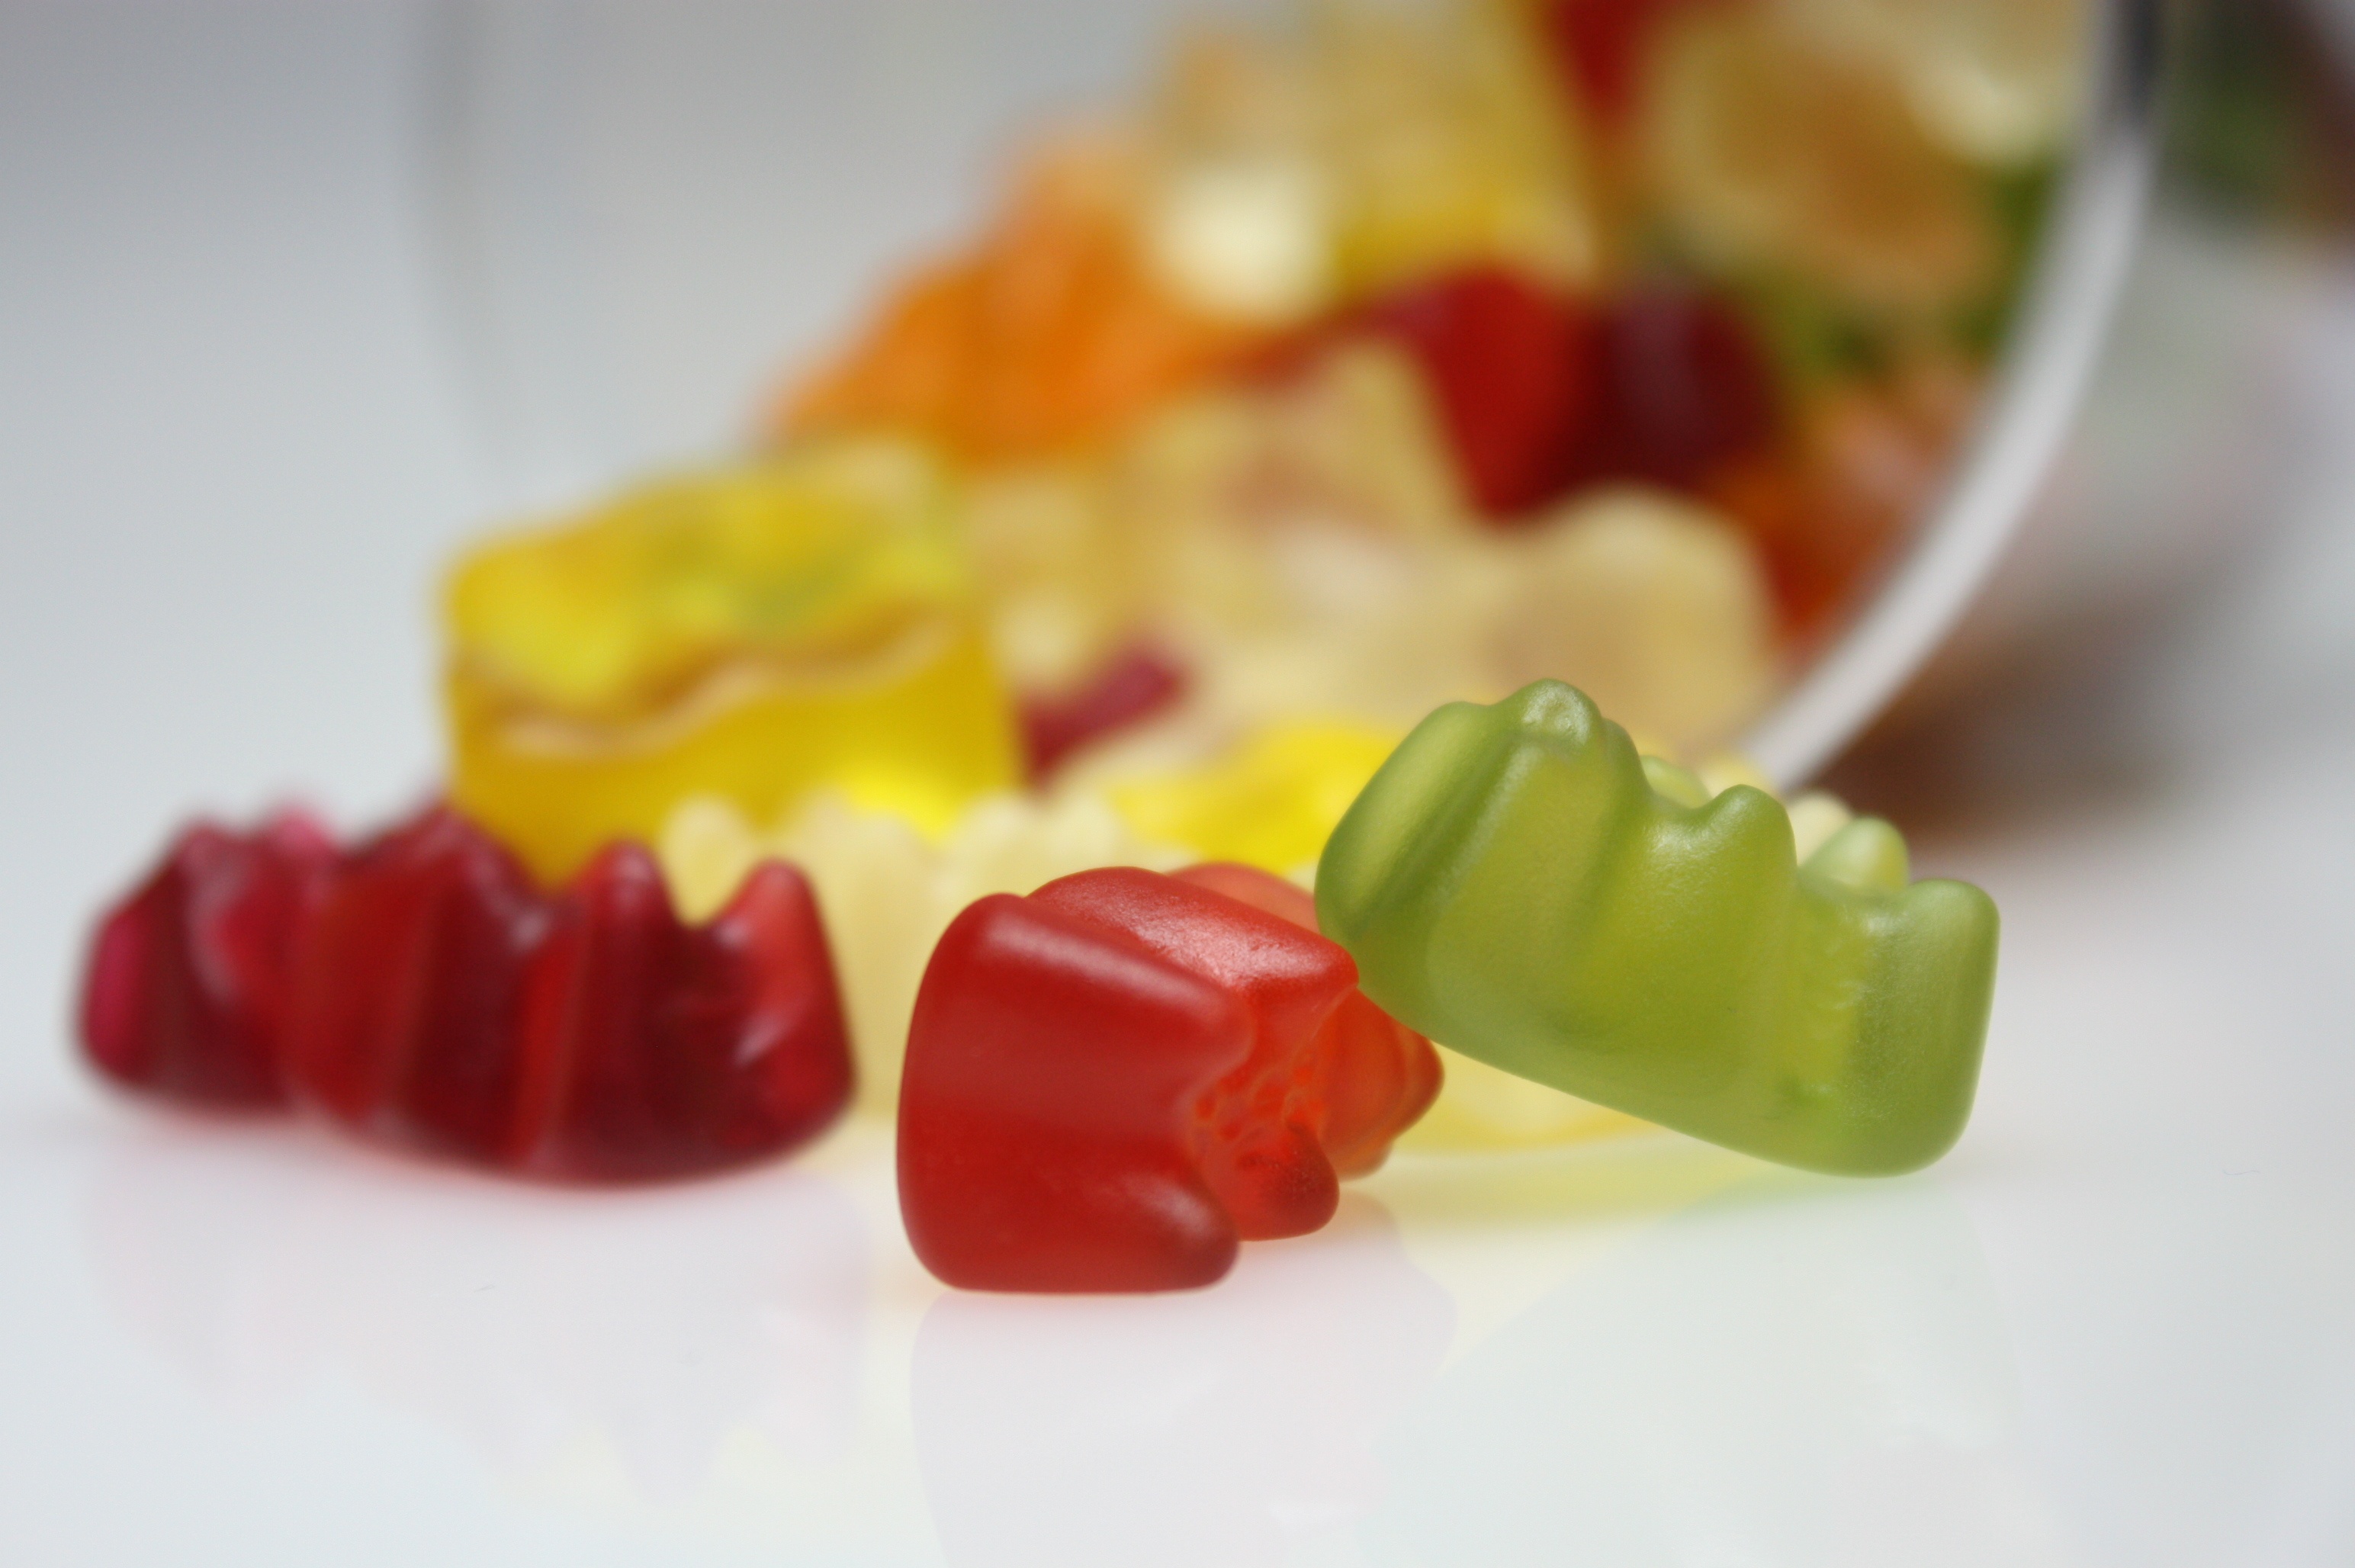
sweet, dish, food, produce, vegetable, colorful, dessert, cuisine, delicious, bears, candy, unhealthy, gelatin, haribo, gummi bears, fruit jelly, gummi candy